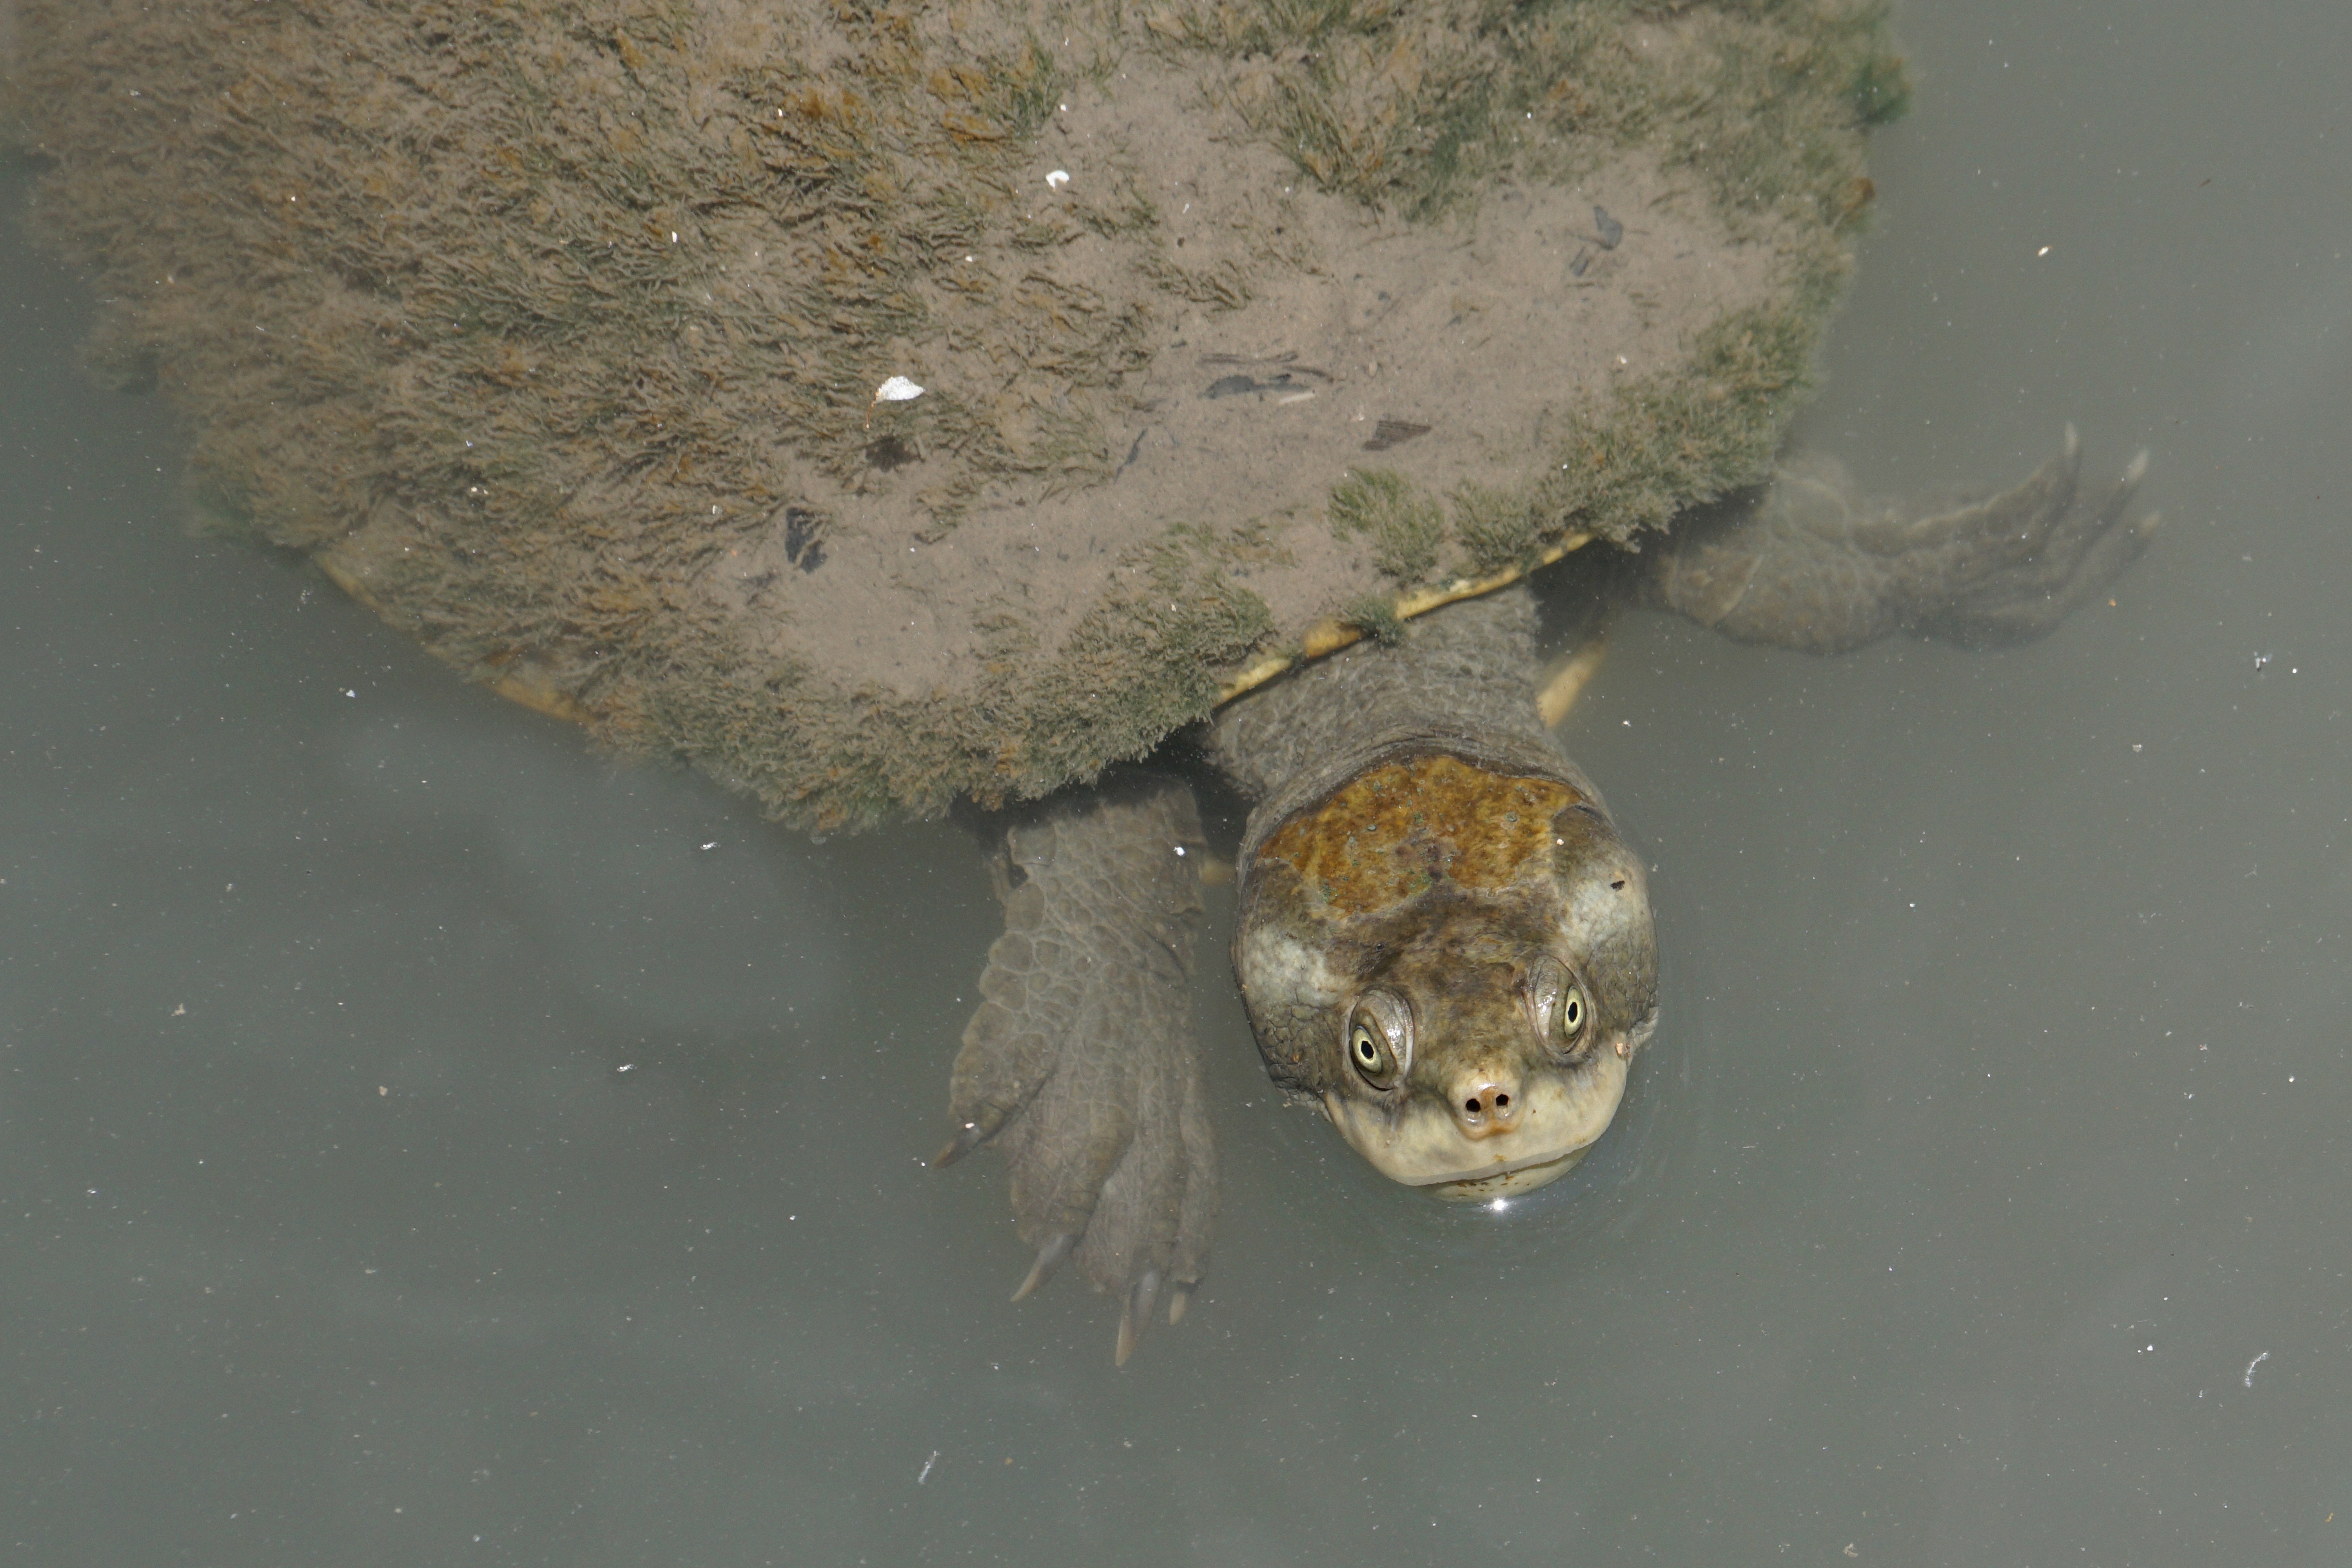
wildlife, biology, dirty, turtle, sea turtle, reptile, amphibian, fauna, australia, vertebrate, marine biology